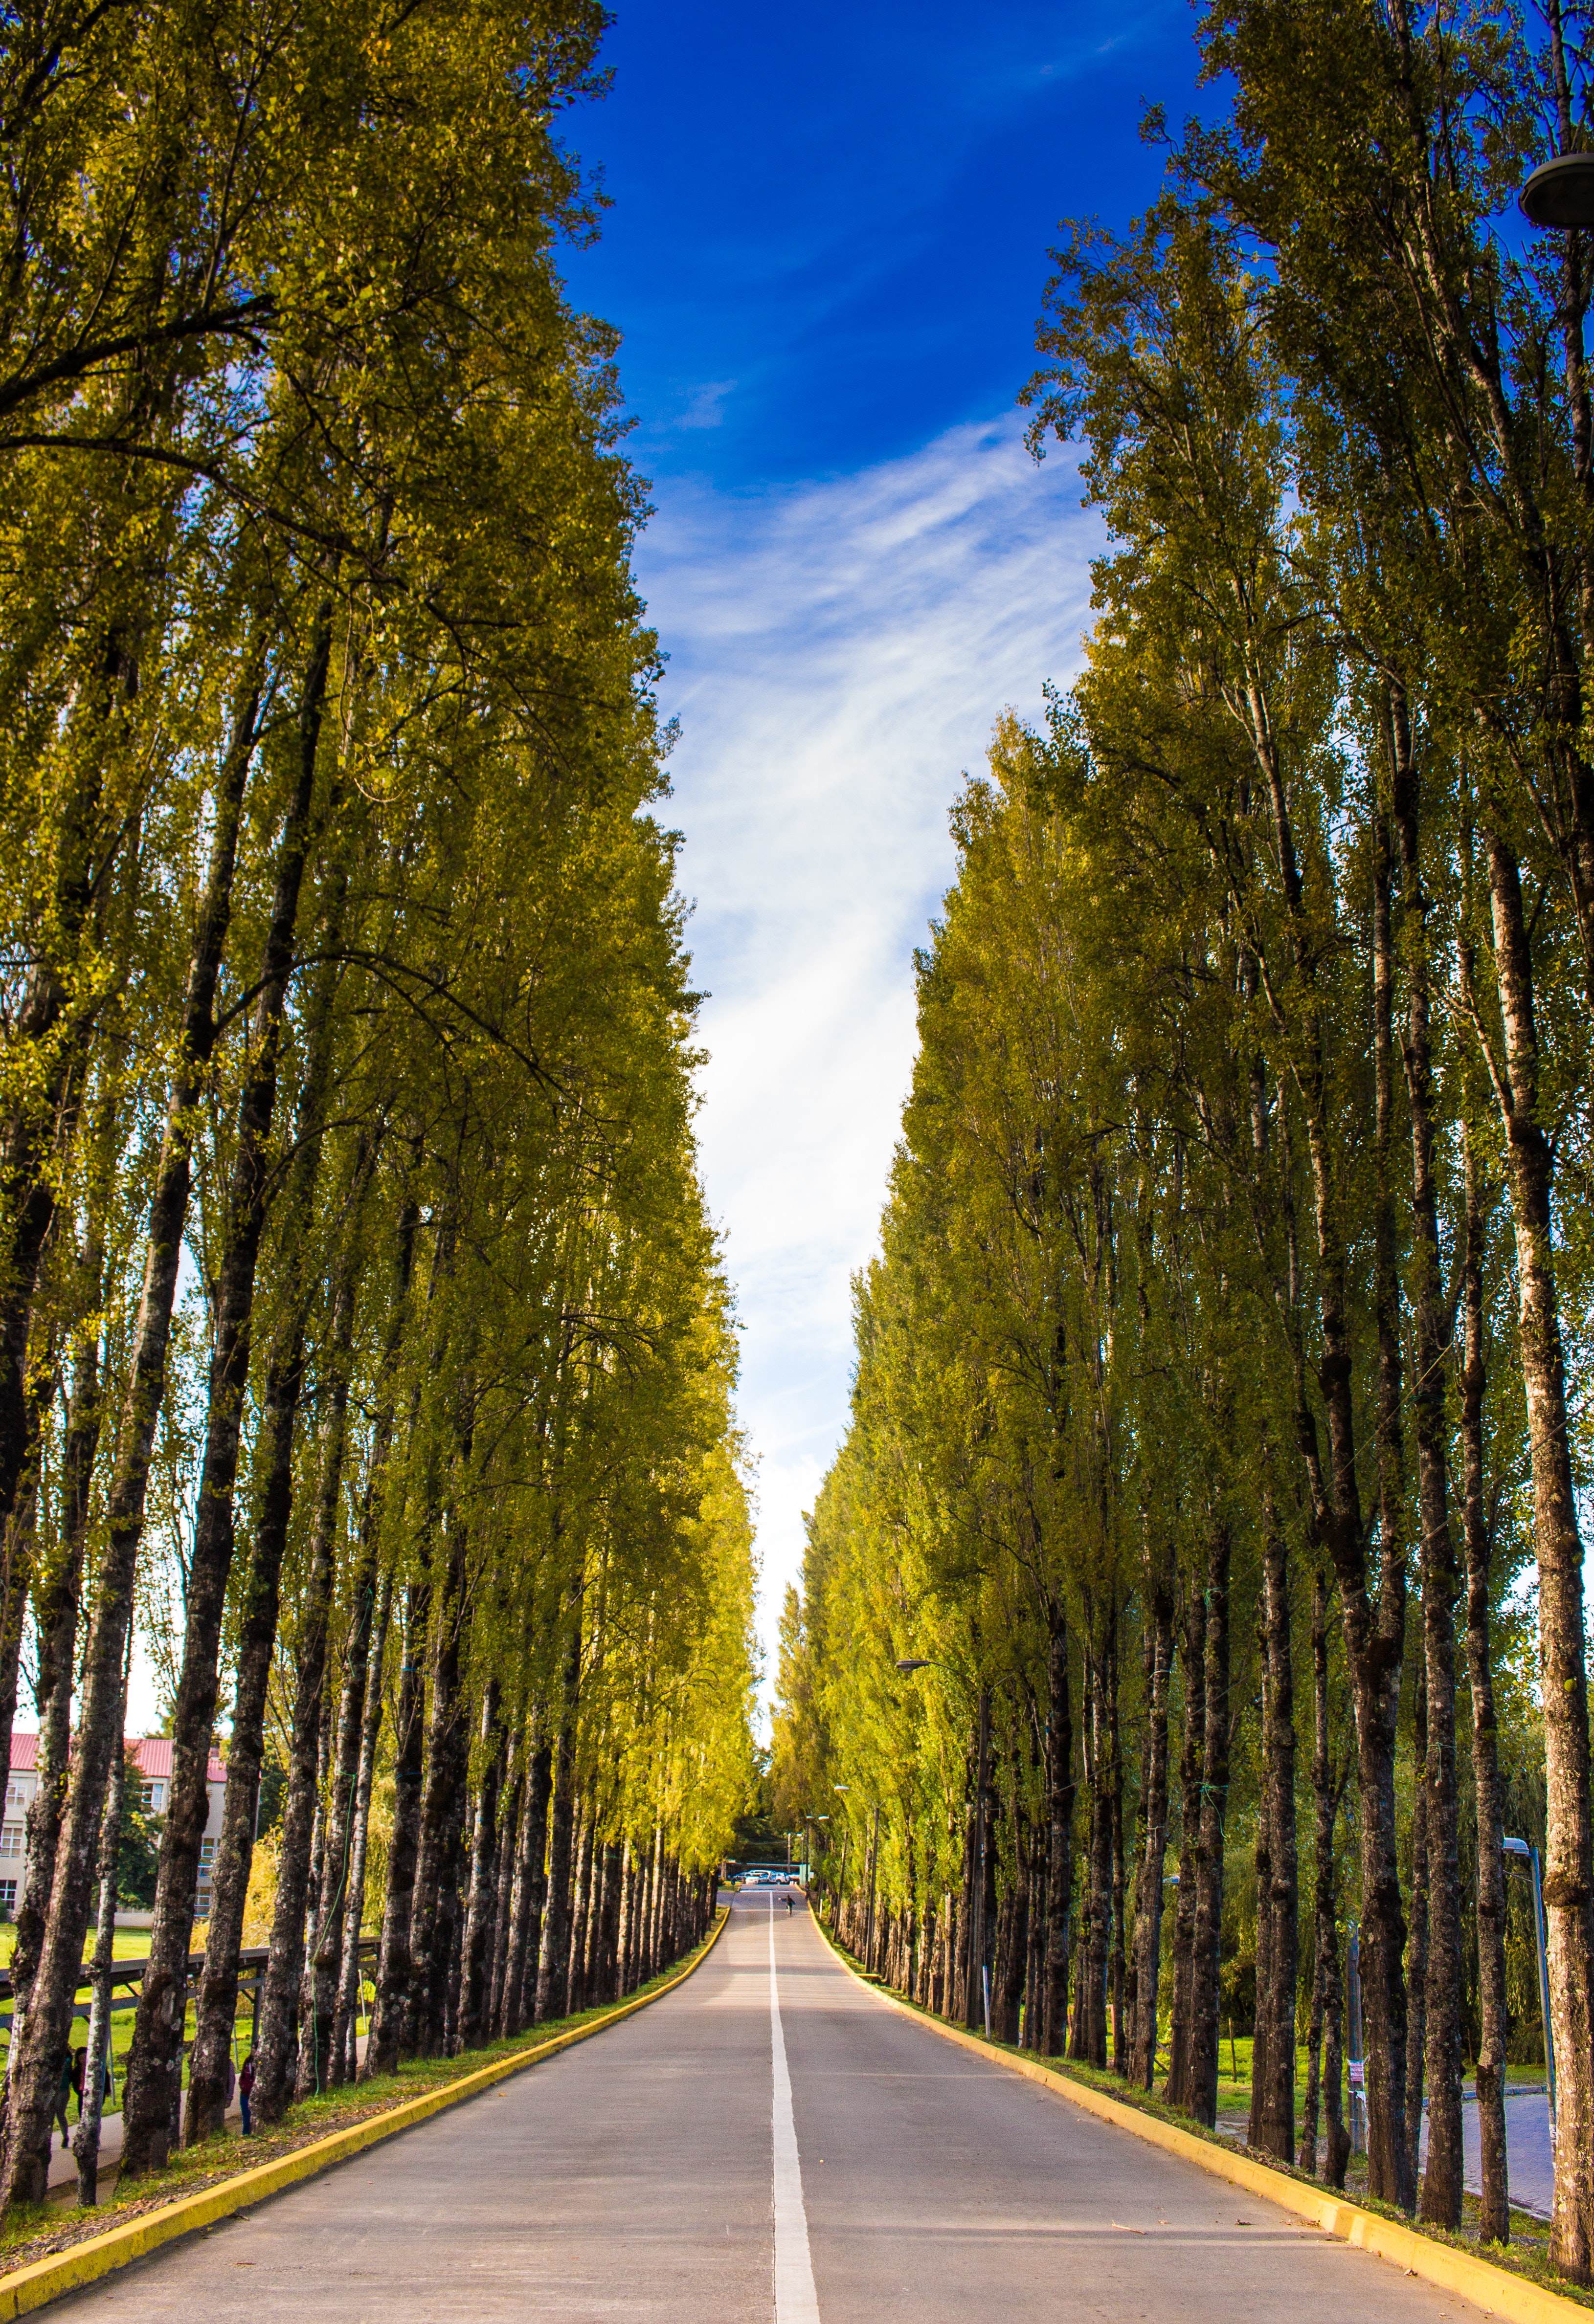
tree, road, sky, nature, natural landscape, yellow, woody plant, lane, thoroughfare, natural environment, leaf, road surface, plant, highway, infrastructure, asphalt, autumn, forest, spring, grass, landscape, sunlight, street, road trip, symmetry, cloud, nonbuilding structure, national park, American larch, temperate broadleaf and mixed forest, deciduous, grove